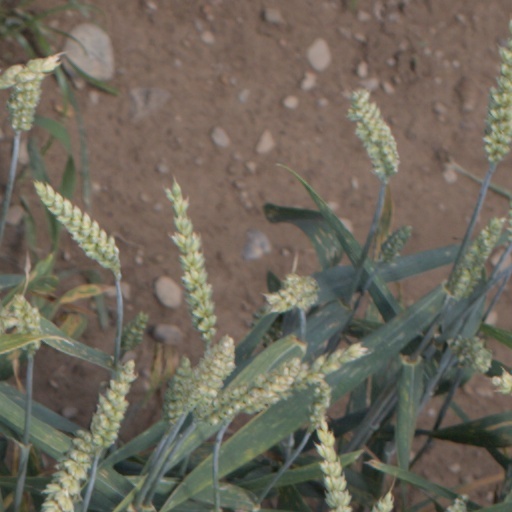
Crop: wheat